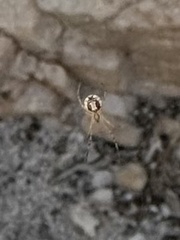
Species: Lactrodectus_hesperus